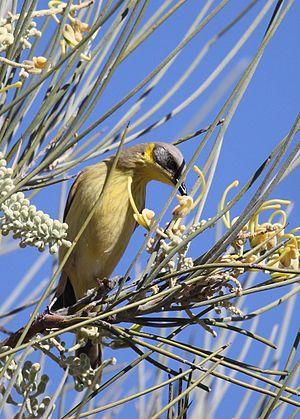
Ceci est une liste des oiseaux endémiques ou quasi-endémiques d'Australie.